James Stewart

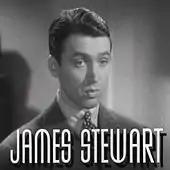
"After the Thin Man" (1936)

Stewart performed in bit parts in the University Players' productions in Cape Cod during the summer of 1932. The company's directors included Joshua Logan, Bretaigne Windust, and Charles Leatherbee, and amongst its other actors were married couple Henry Fonda and Margaret Sullavan, who became Stewart's close friends. At the end of the season, Stewart moved to New York with his Players friends Logan, Myron McCormick, and newly single Henry Fonda. Along with McCormick, Stewart debuted on Broadway in the brief run of "Carry Nation" and a few weeks later – again with McCormick – appeared as a chauffeur in the comedy "Goodbye Again", in which he had a walk-on line. "The New Yorker" commented, "Mr. James Stewart's chauffeur... comes on for three minutes and walks off to a round of spontaneous applause." Following the seven-month run of "Goodbye Again", Stewart took a stage manager position in Boston, but was fired after frequently missing his cues. Returning to New York, he then landed a small part in "Spring in Autumn" and a role in "All Good Americans", where he was required to throw a banjo out of the window. Brooks Atkinson of "The New York Times" wrote, "Throwing a $250 banjo out of the window at the concierge is constructive abuse and should be virtuously applauded." Both plays folded after only short runs, and Stewart began to think about going back to his studies.